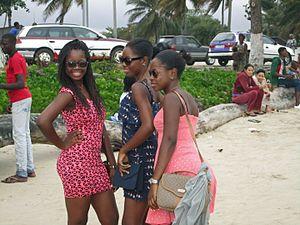
Le peuple gabonais, moins de deux millions de personnes, s'est forgé depuis l'indépendance du pays, en 1960, une culture propre qui n'est ni la culture traditionnelle des différentes ethnies qui le composent, ni la culture occidentale moderne. C'est une culture en mouvement, un mélange de diversité et de traits communs, faisant cohabiter les croyances et les pratiques les plus diverses. Par exemple, telle ménagère qui écrase son manioc au pilon dans un mortier, comme on le fait depuis des siècles, peut être interrompue dans son travail par la sonnerie de son téléphone portable. Ou bien encore, tel bon chrétien, à peine sorti de la messe, peut évoquer une histoire de sorcellerie pour expliquer la mort d'un parent.